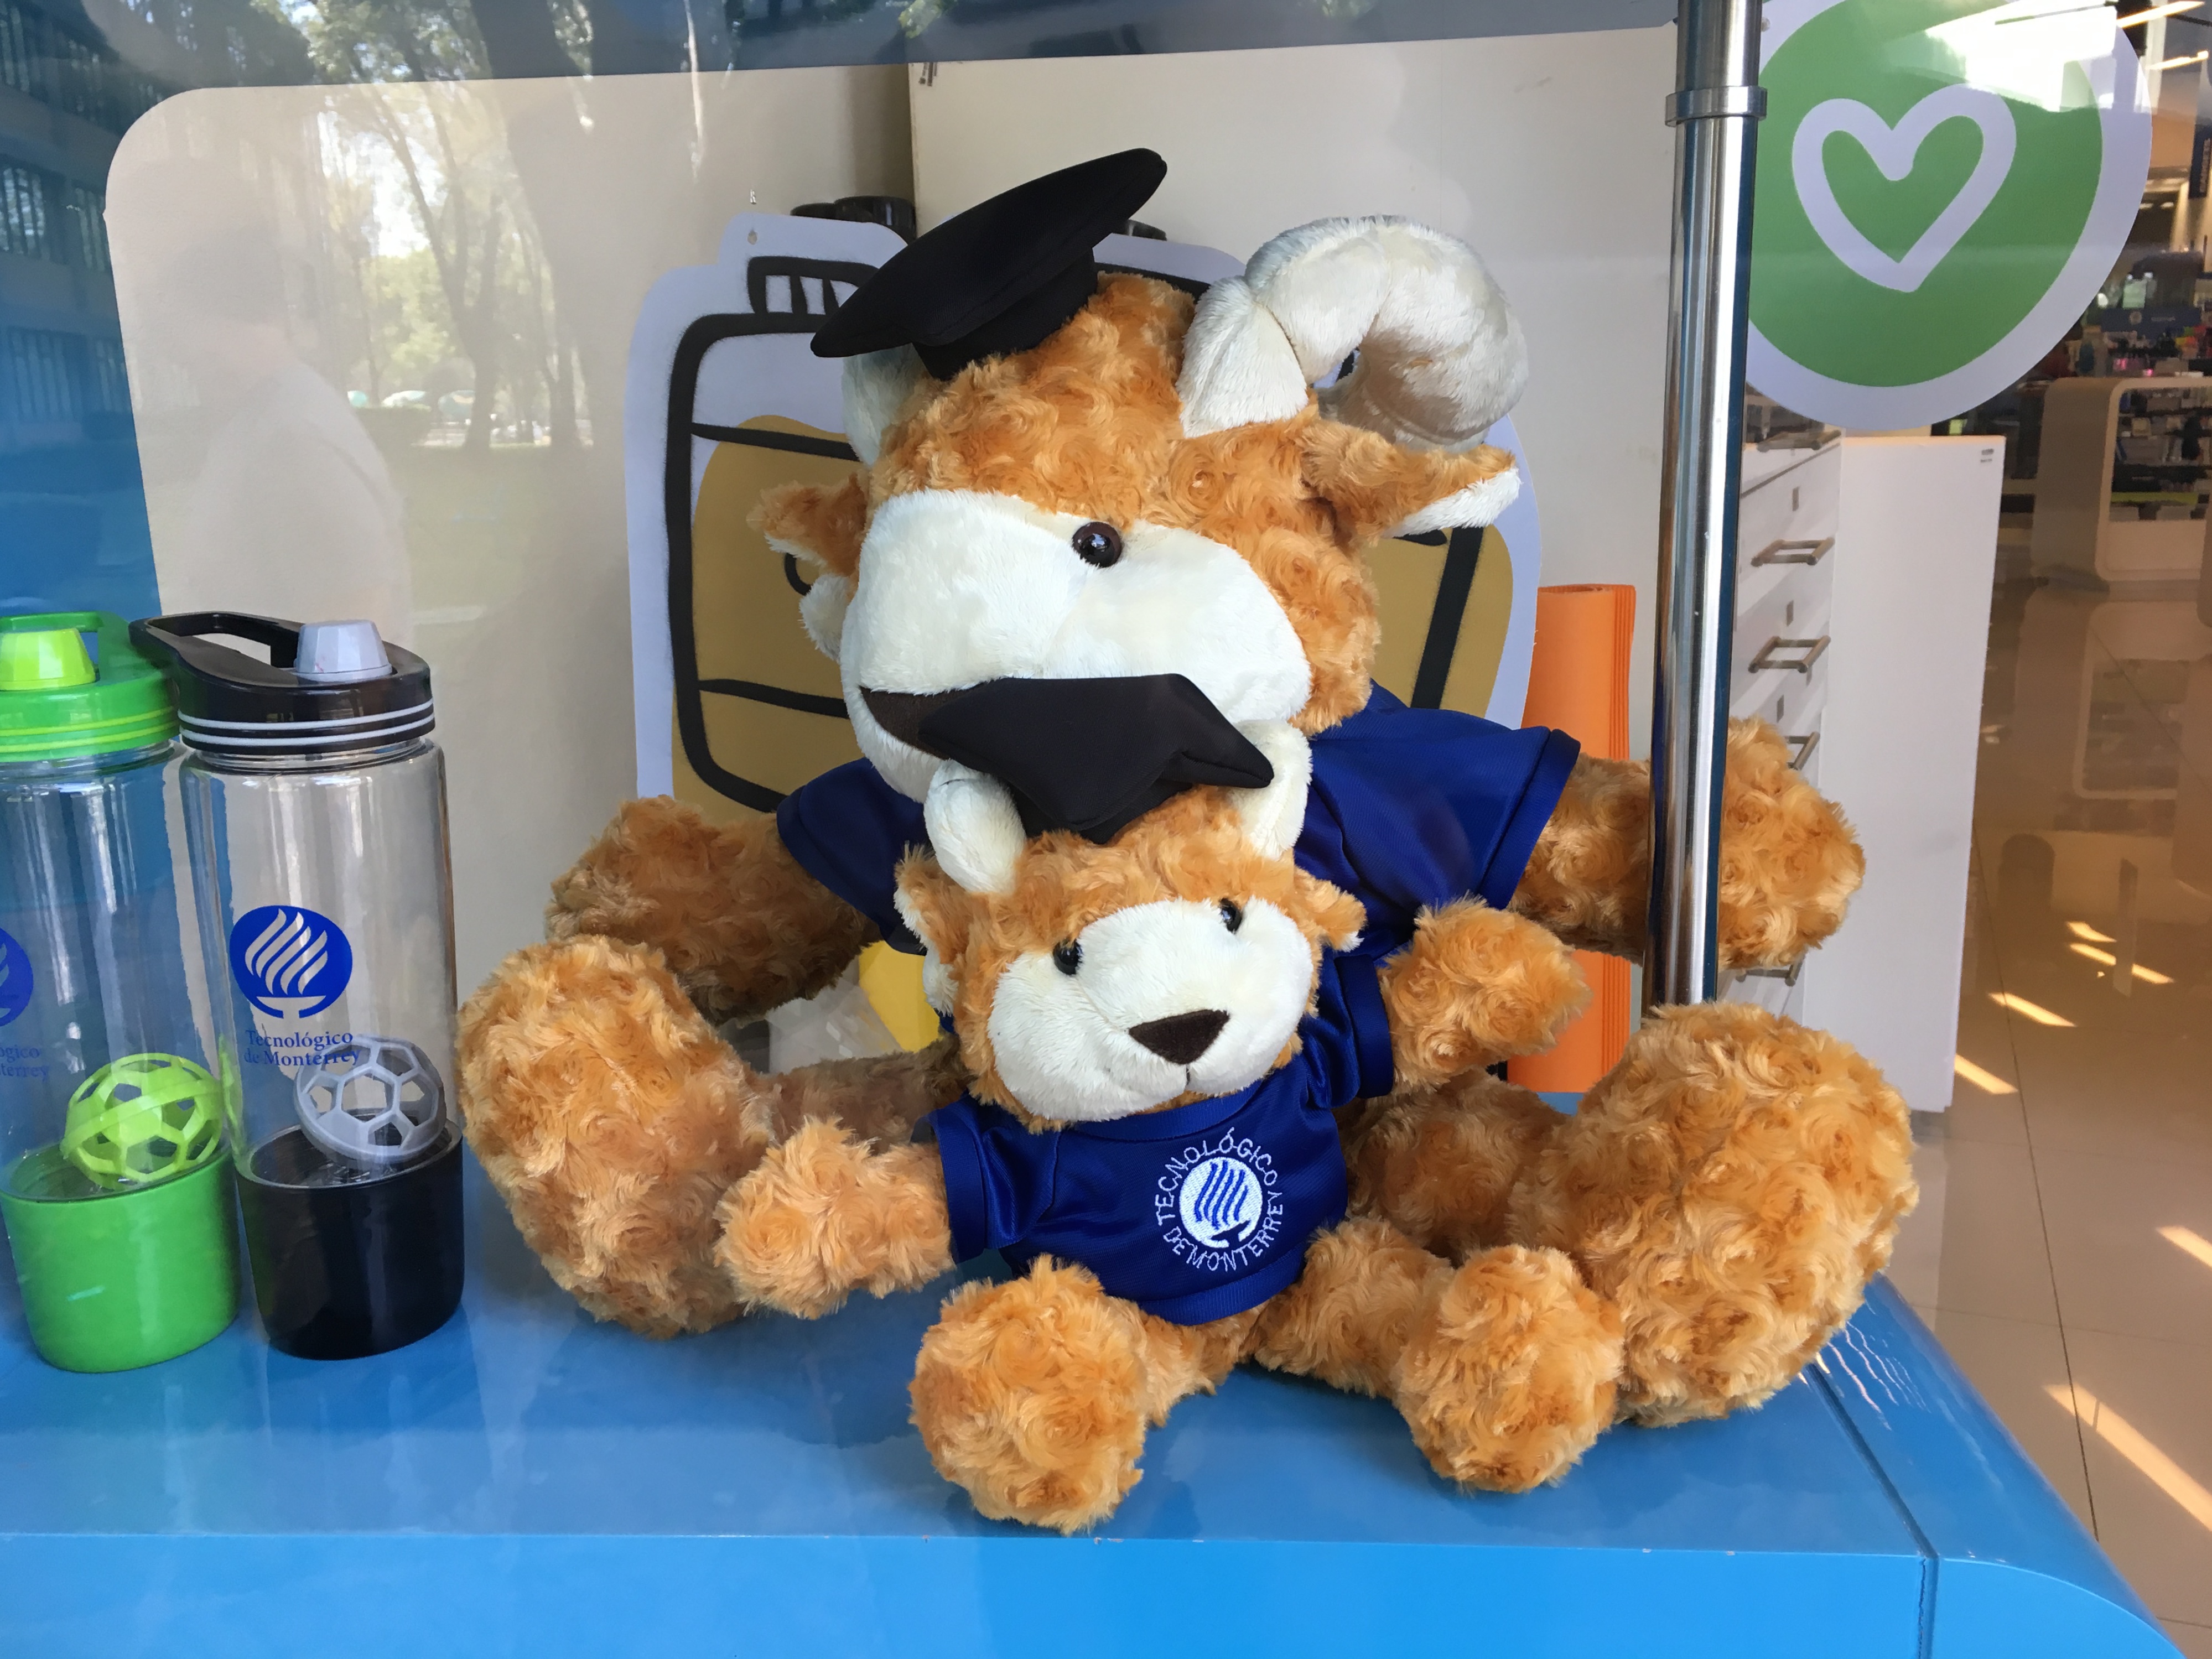
toy, teddy bear, plush, stuffed toy